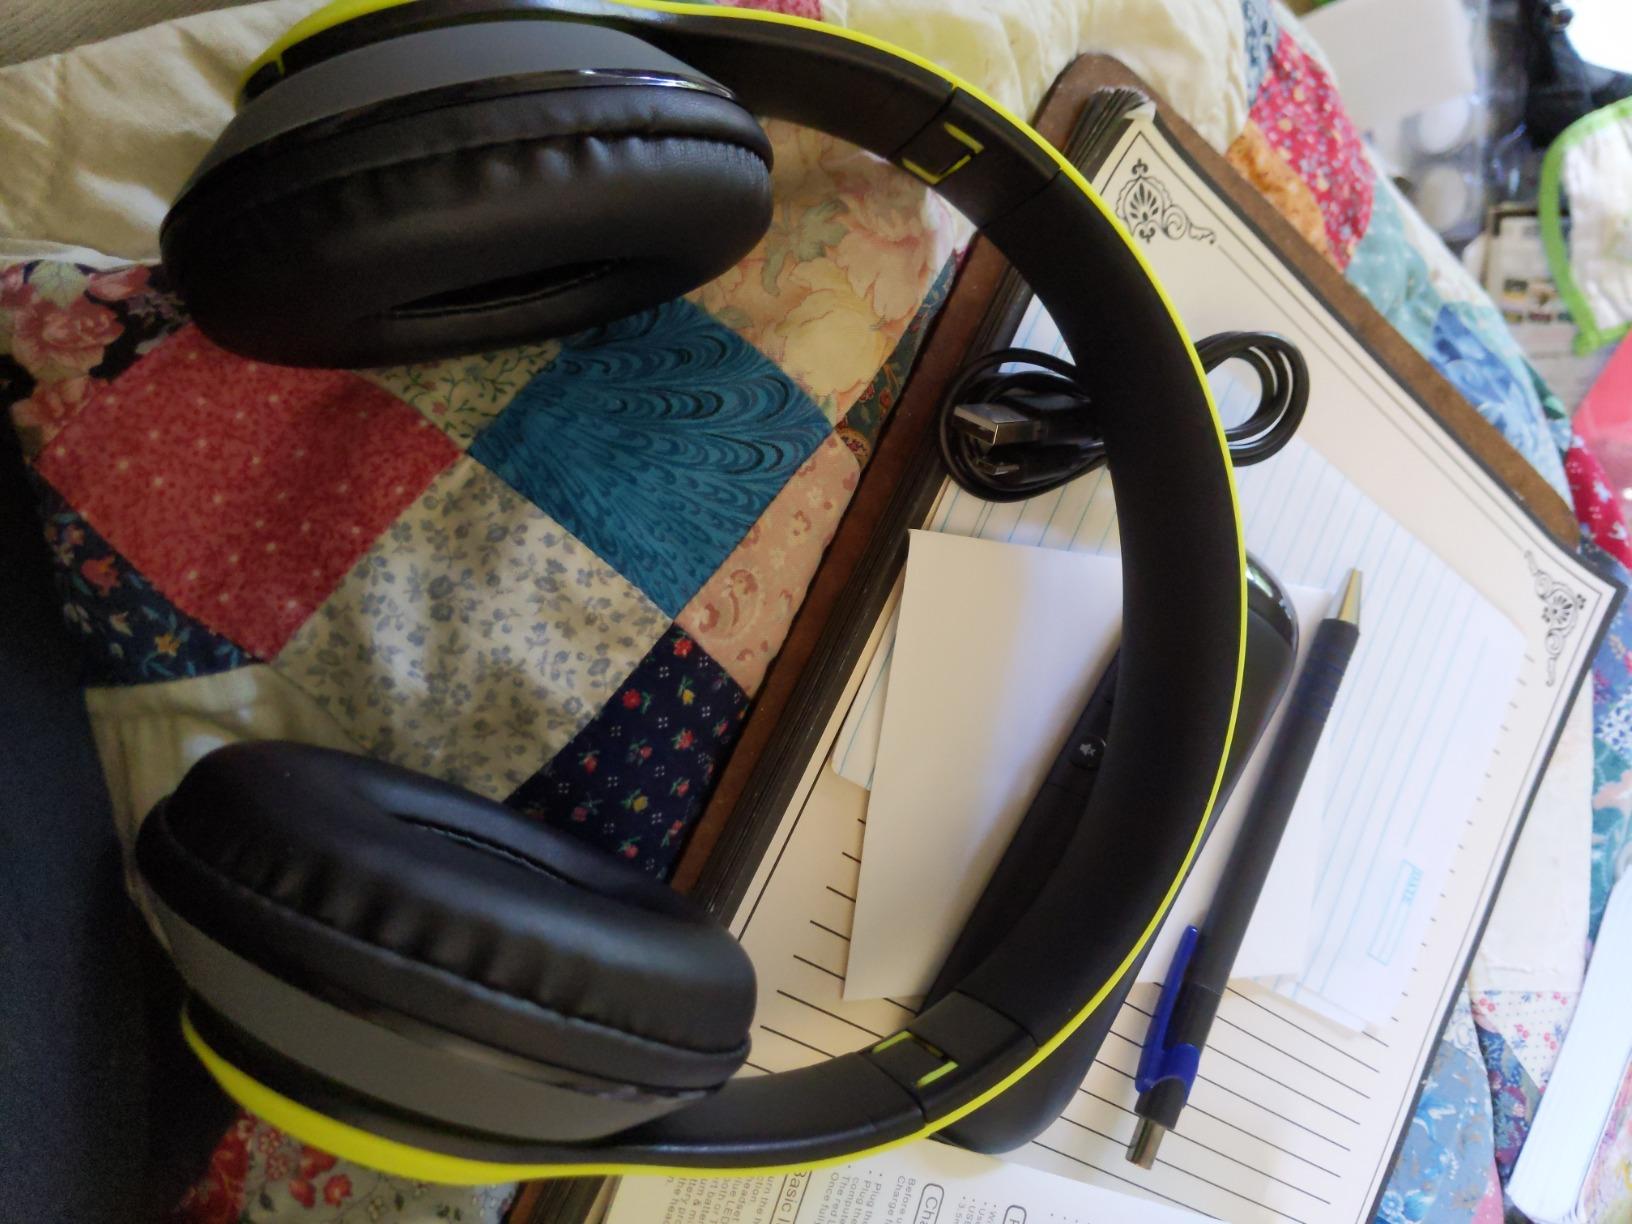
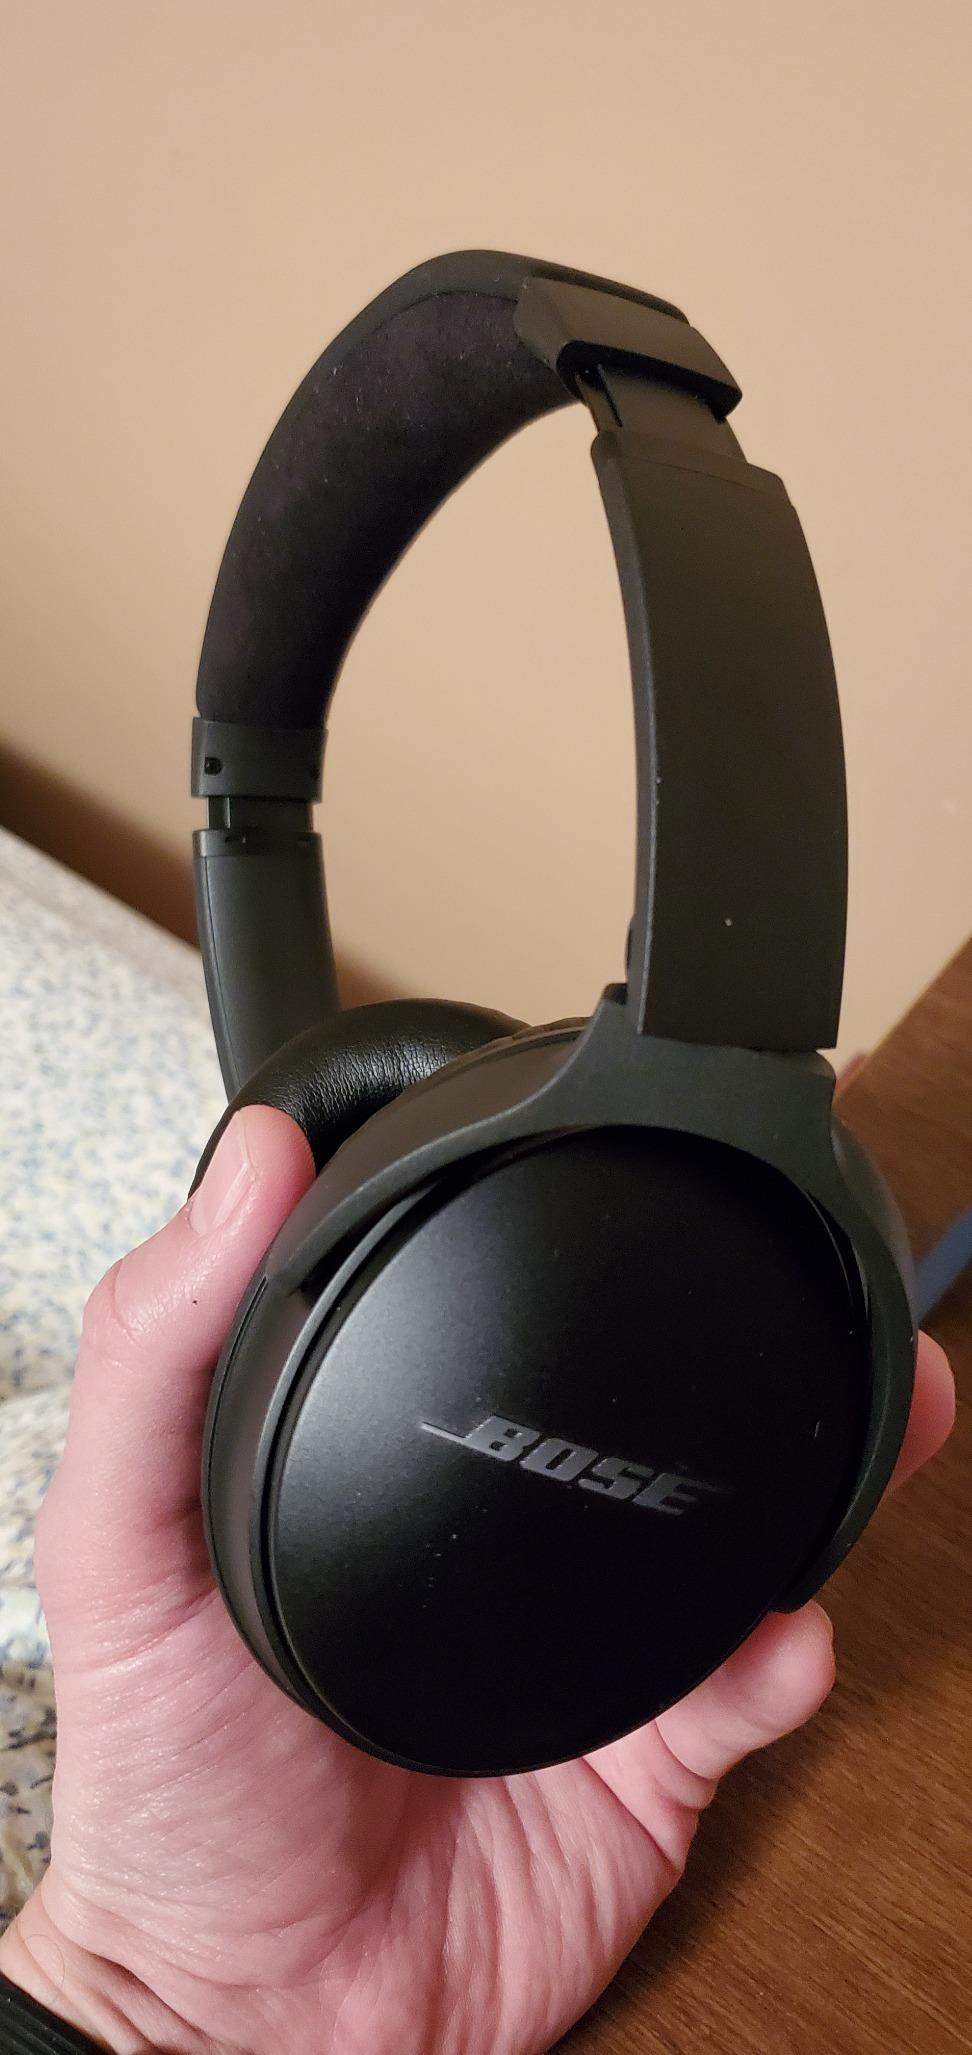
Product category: headphones
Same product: no